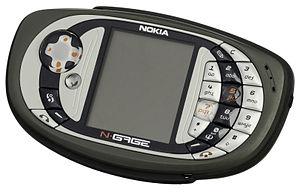
La N-Gage QD est une console de jeux vidéo portable et un téléphone mobile créé par Nokia en tant que successeur de la N-Gage. Elle a été dévoilée le 14 avril 2004 pour sortir le mois suivant.